Elp culture

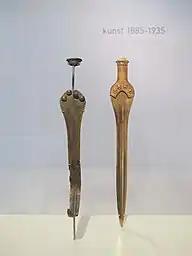

Part of the "Nordwestblock", it is situated to the north and east of the Rhine and the IJssel (named after the village of Elp in Drenthe province), bordering the Hilversum culture to the south and the Hoogkarspel culture in West Friesland that, together with Elp, all derive from the Bell Beaker culture (2100–1800 BCE) and, forming a culture complex at the boundary between the Atlantic and the Nordic horizons.